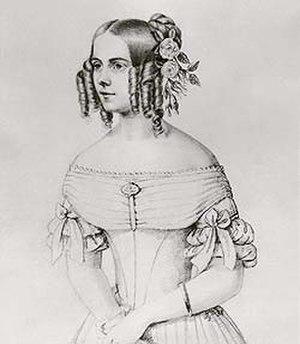
Rosalie von Rauch, née le 29 août 1820 à Berlin et morte le 5 mars 1879 au château d'Albrechtsberg près de Dresde, est titrée comtesse de Hohenau en 1853, après son mariage morganatique avec le prince Albert de Prusse.